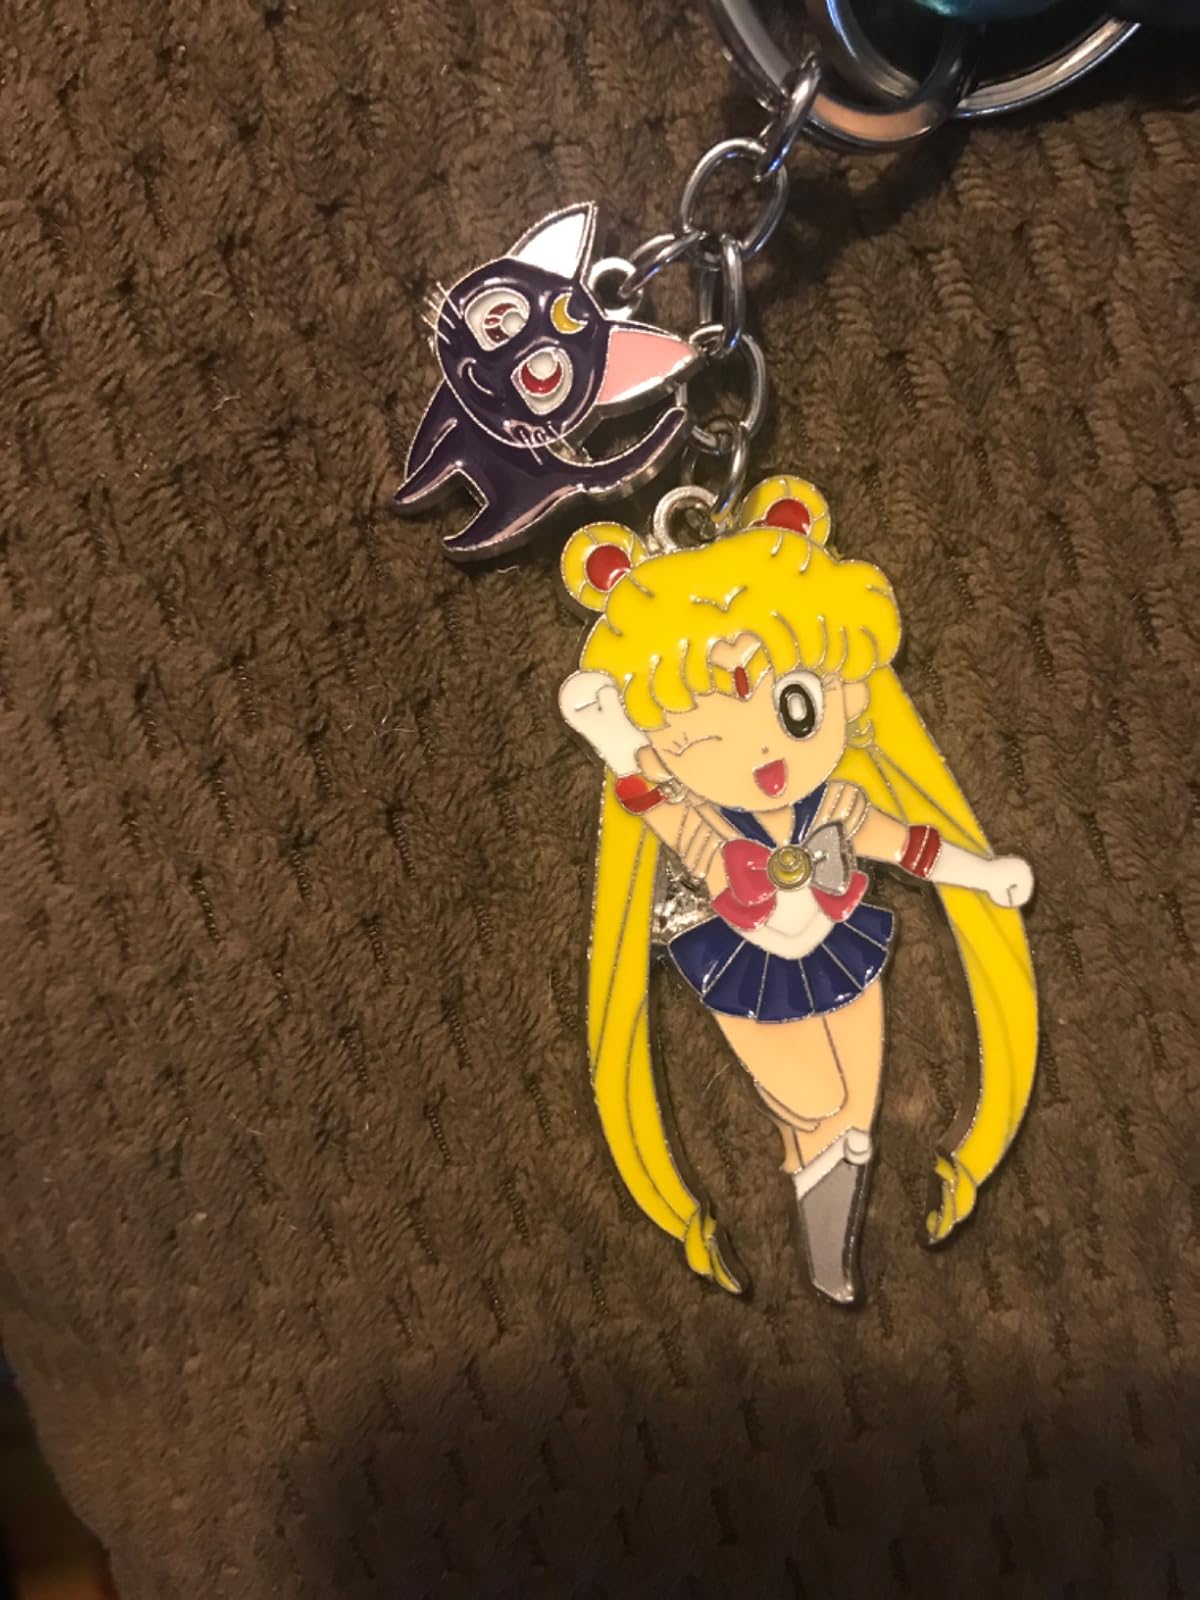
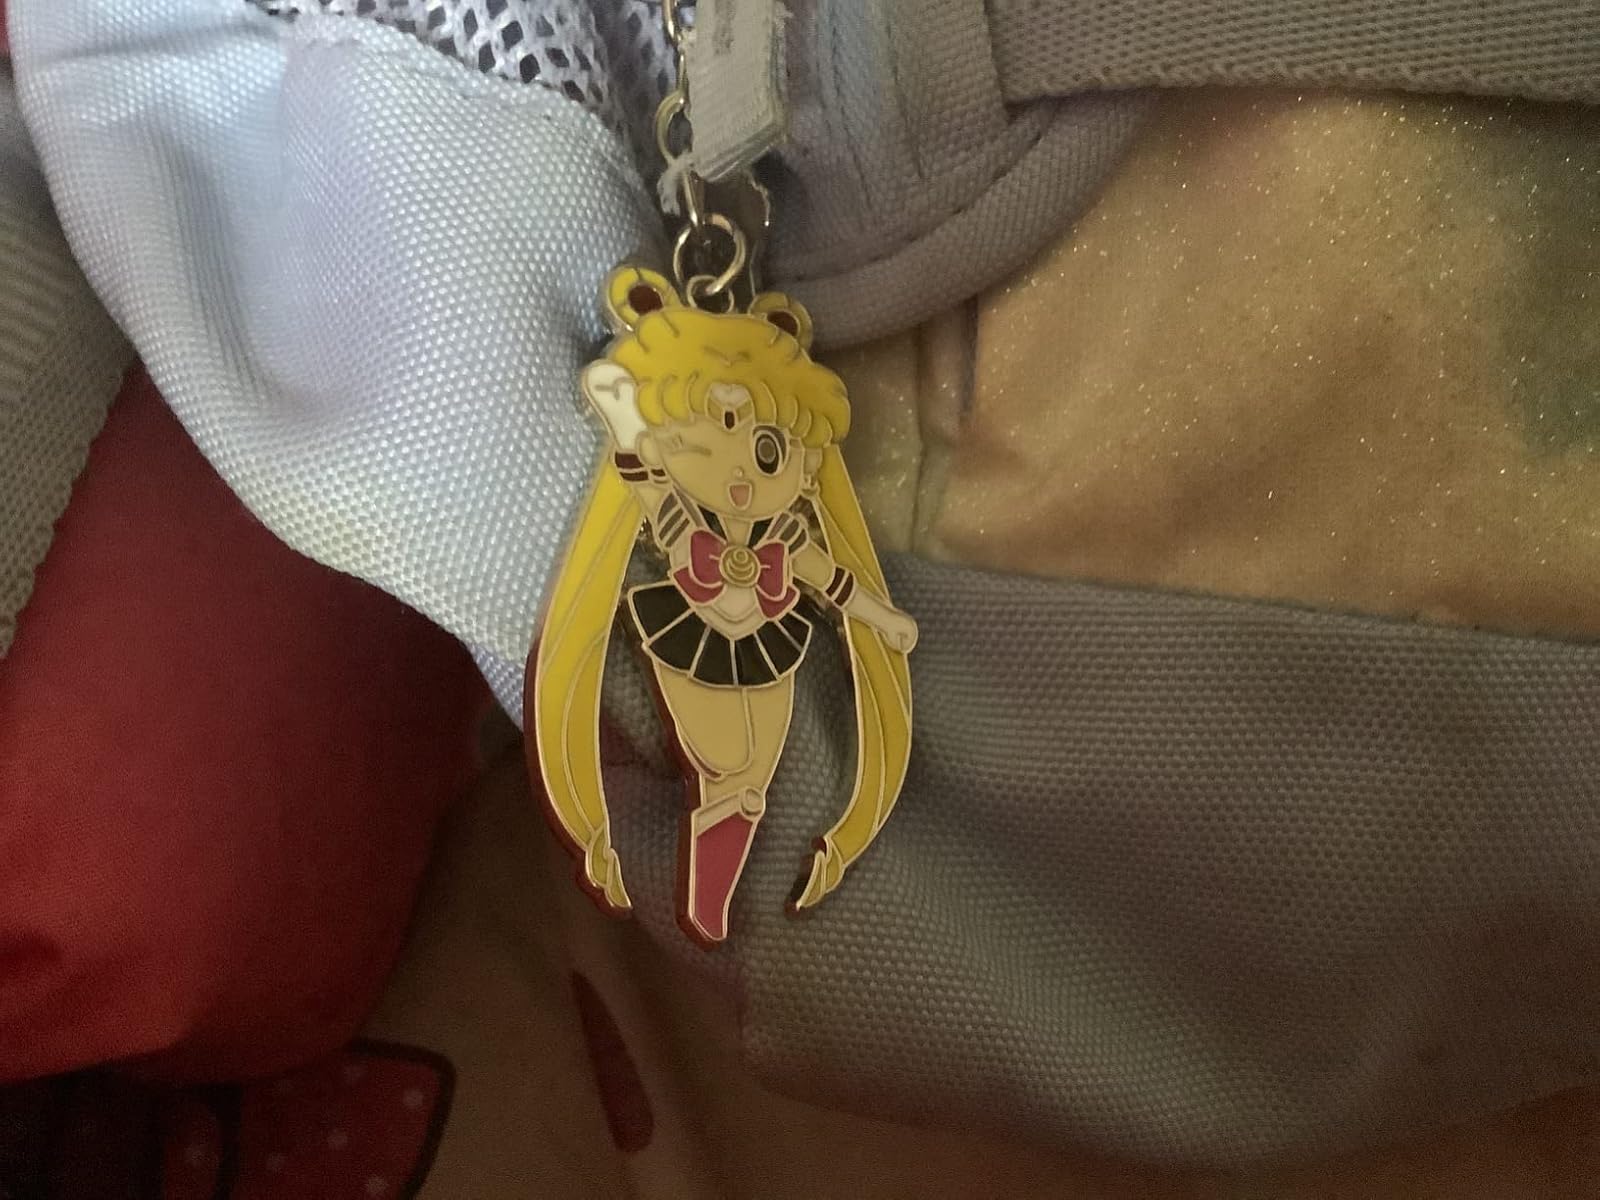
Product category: accessories_keychain
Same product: yes